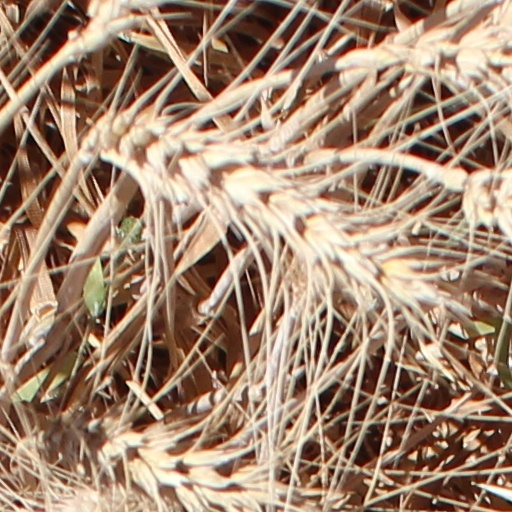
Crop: wheat